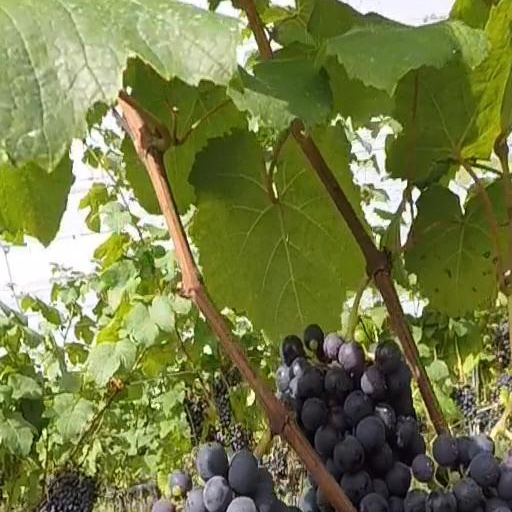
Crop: grape